Canary Islands

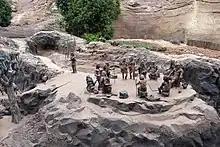
Reconstruction of a Guanche settlement of Tenerife

As José Farrujia describes, 'The indigenous Canarians lived mainly in natural caves, usually near the coast, above sea level. These caves were sometimes isolated but more commonly formed settlements, with burial caves nearby'. Archaeological work has uncovered a rich culture visible through artefacts of ceramics, human figures, fishing, hunting and farming tools, plant fibre clothing and vessels, as well as cave paintings. At Lomo de los Gatos on Gran Canaria, a site occupied from 1,600 years ago up until the 1960s, round stone houses, complex burial sites, and associated artefacts have been found. Across the islands are thousands of Libyco-Berber alphabet inscriptions that have been extensively documented by many linguists.